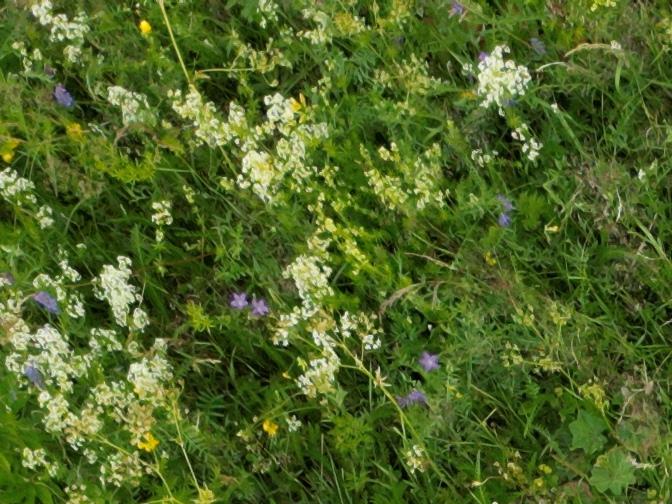
Flowers visible: yarrow flowers, yarrow flowers, yarrow flowers, yarrow flowers, yarrow flowers